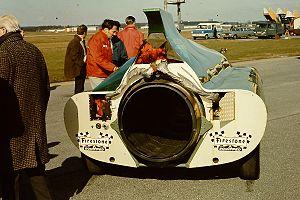
Arthur Eugene Arfons, surnommé Art Arfons, né le 3 février 1926 à Akron et mort le 3 décembre 2007 à Springfield Township, est un pilote automobile américain.